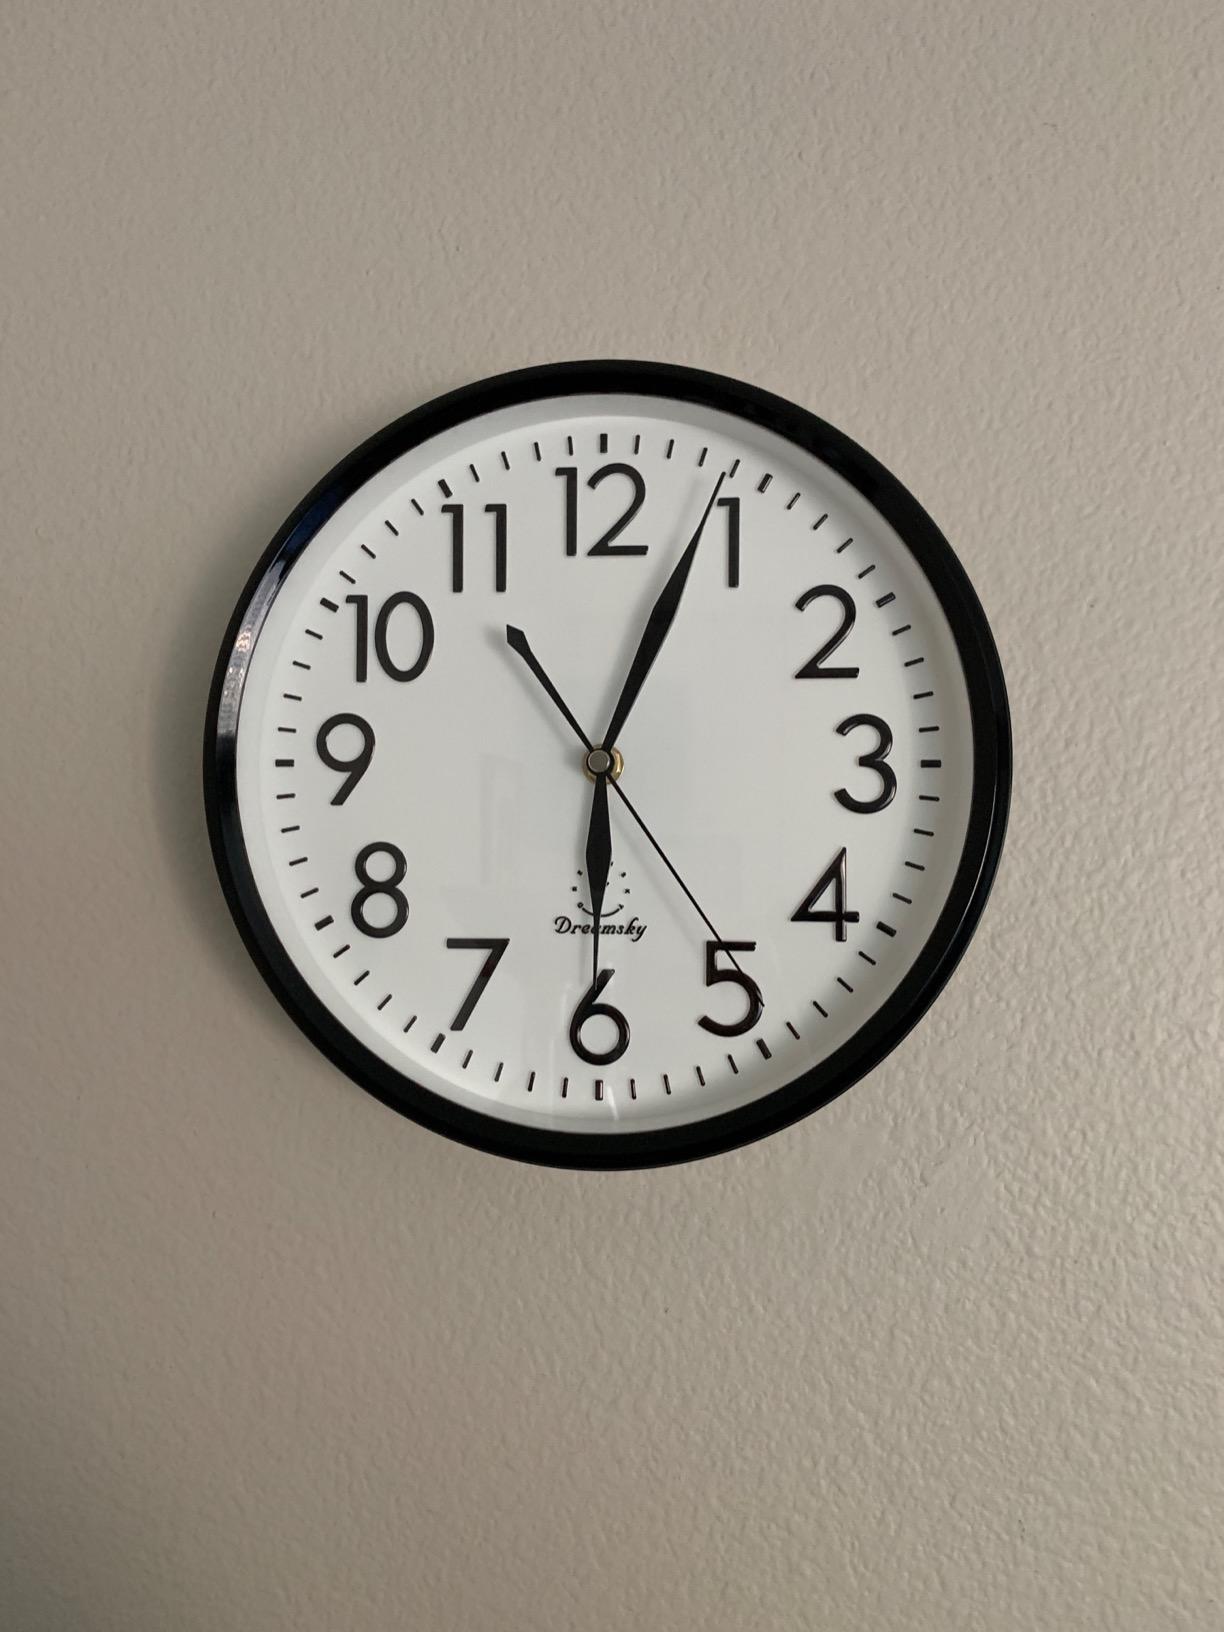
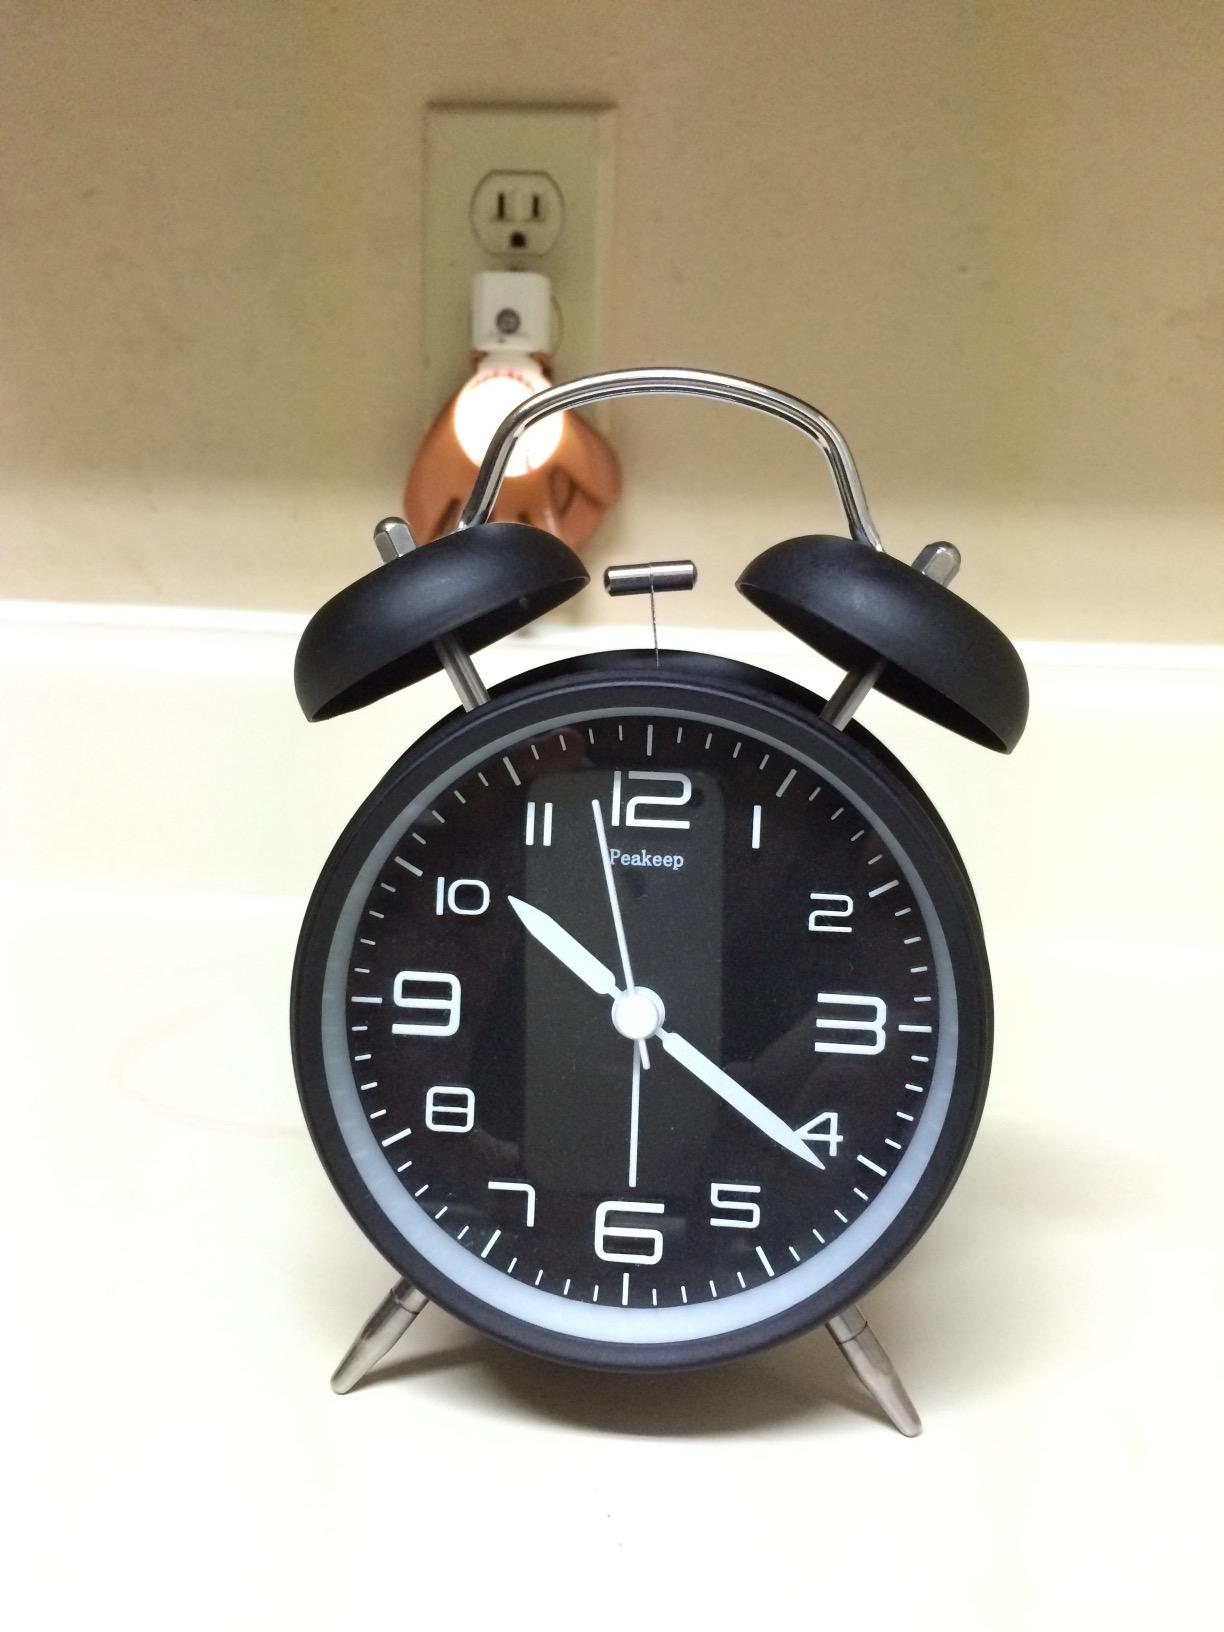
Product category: clock
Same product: no